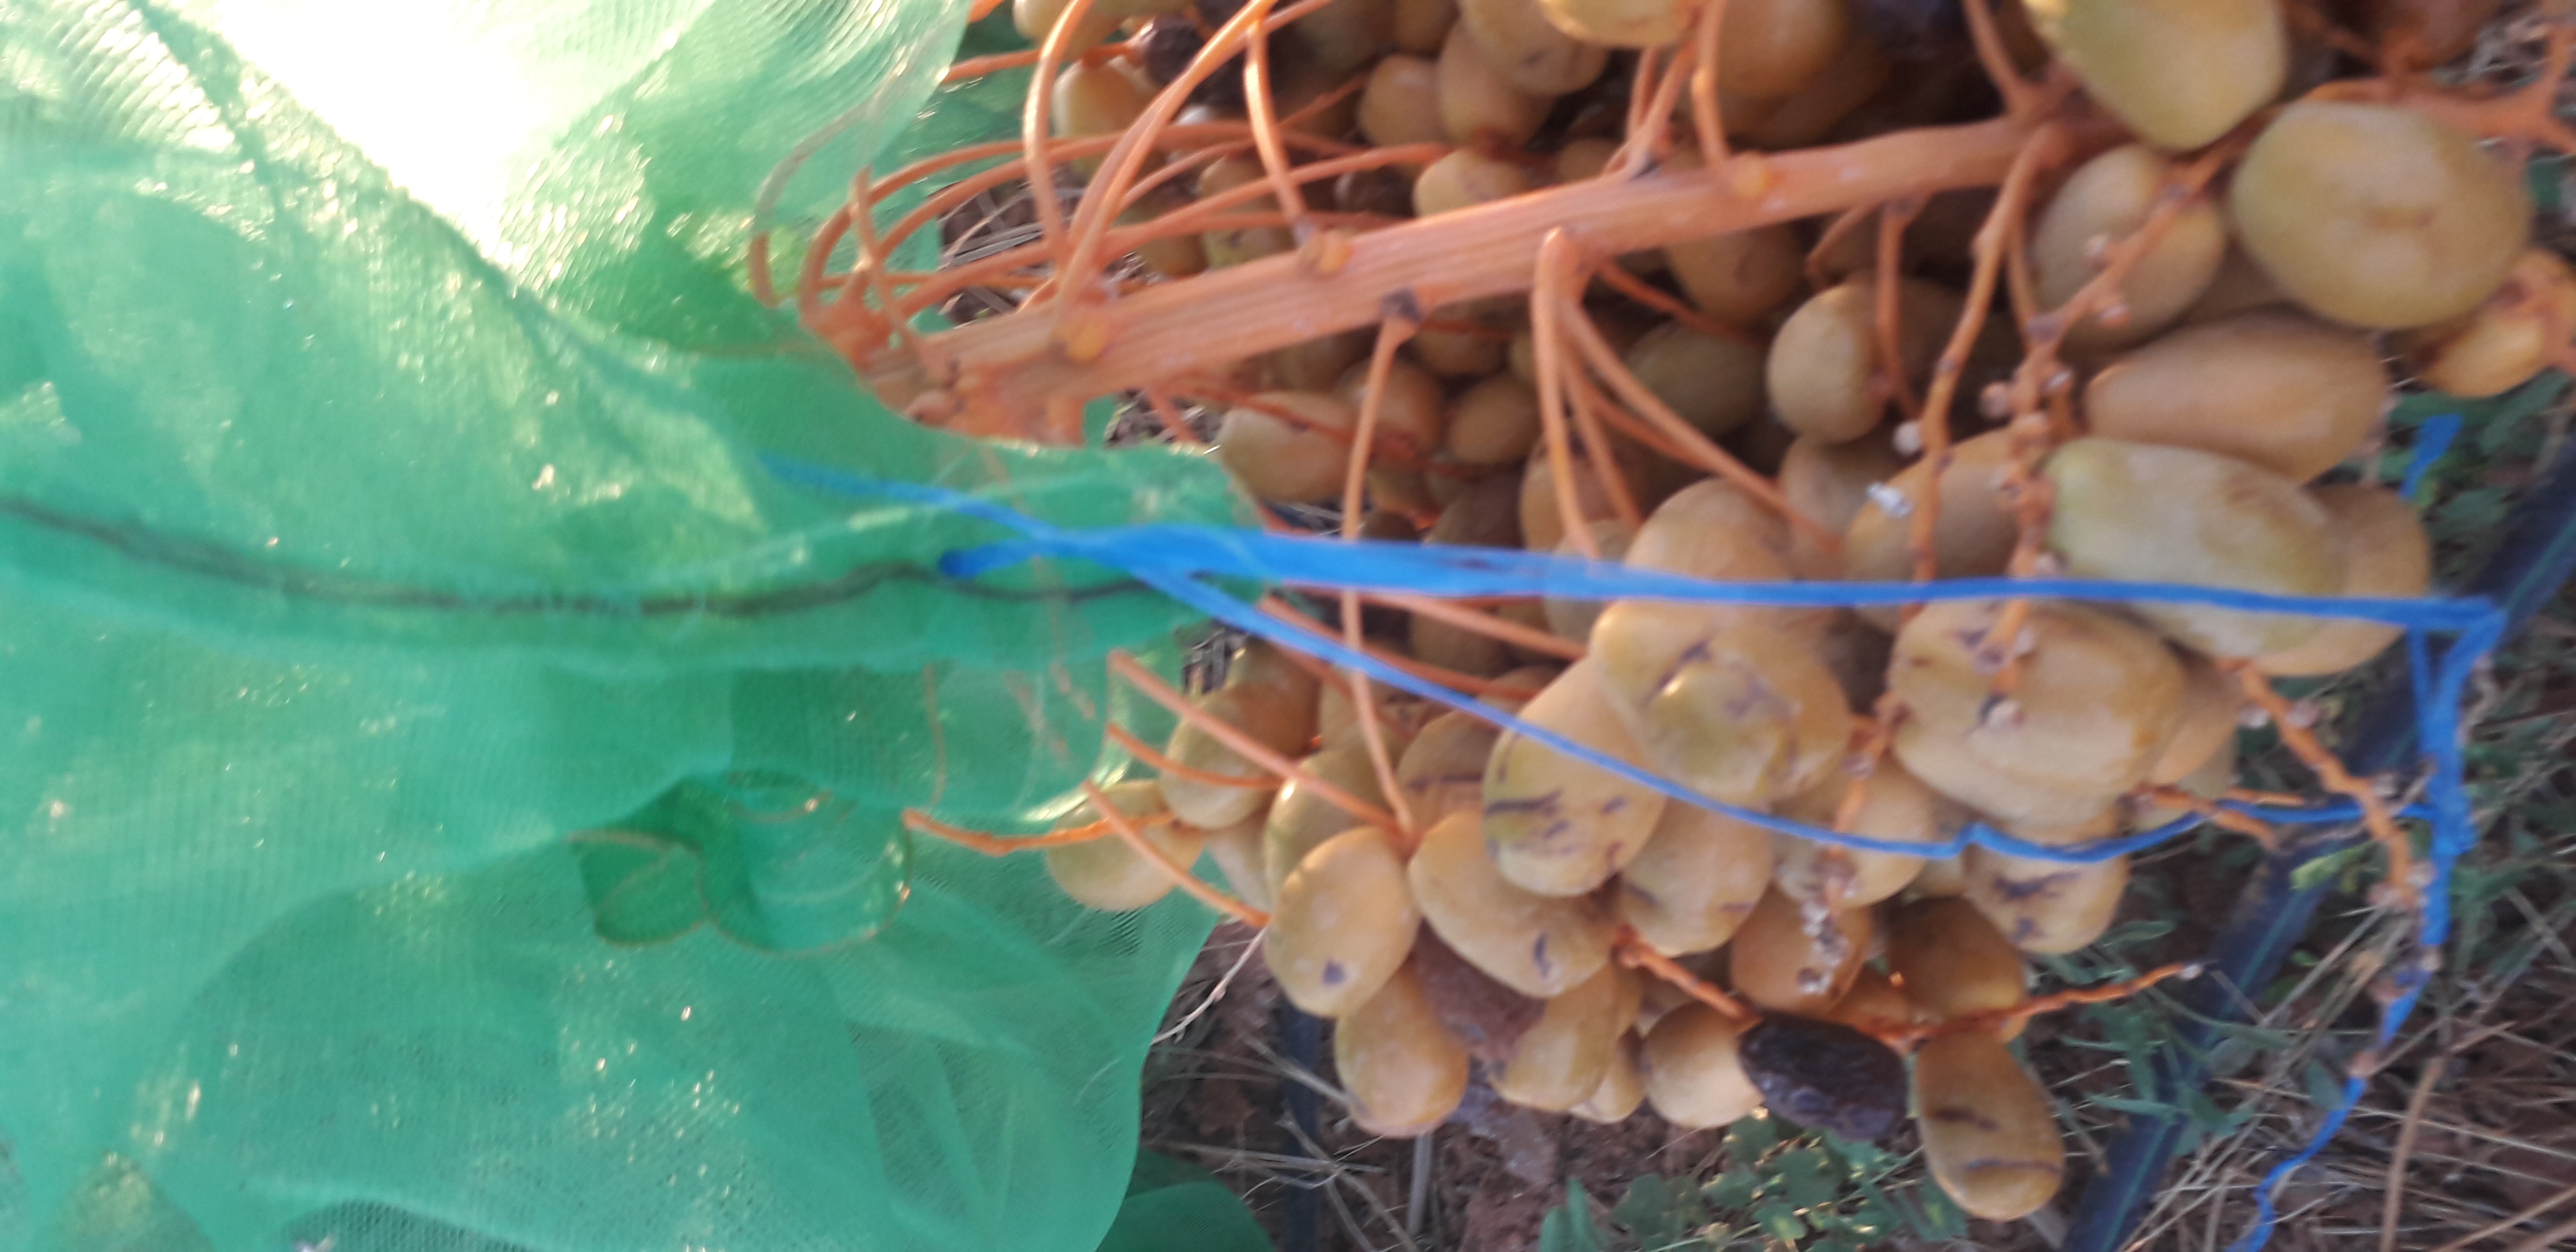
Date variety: Boufagous